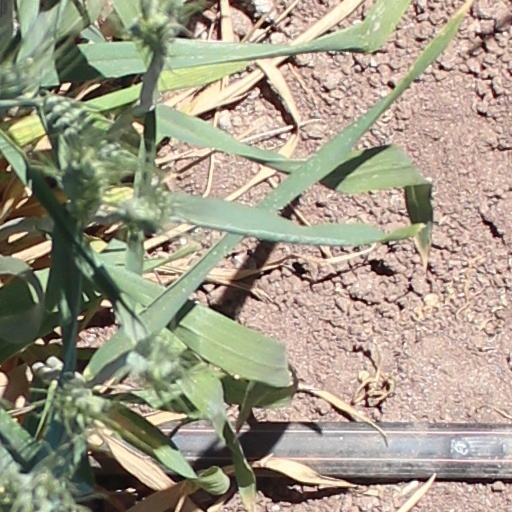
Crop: wheat